Scolopidia

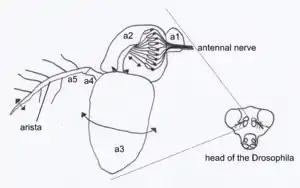
Left: Frontal view of a small fruit fly antenna. The scolopidia in the second segment (a2, pedicel) with their neurons are illustrated. Sound energy absorption leads to vibration of the arista and rotation of the third segment a3. The rotation leads to deformation of the scolopidia, leading to activation or deactivation. Right: The antenna located on the head of the fruit fly.

A scolopidium (historically, scolopophore) is the fundamental unit of a mechanoreceptor organ in insects. It is a composition of three cells: a scolopale cap cell which caps the scolopale cell, and a bipolar sensory nerve cell.